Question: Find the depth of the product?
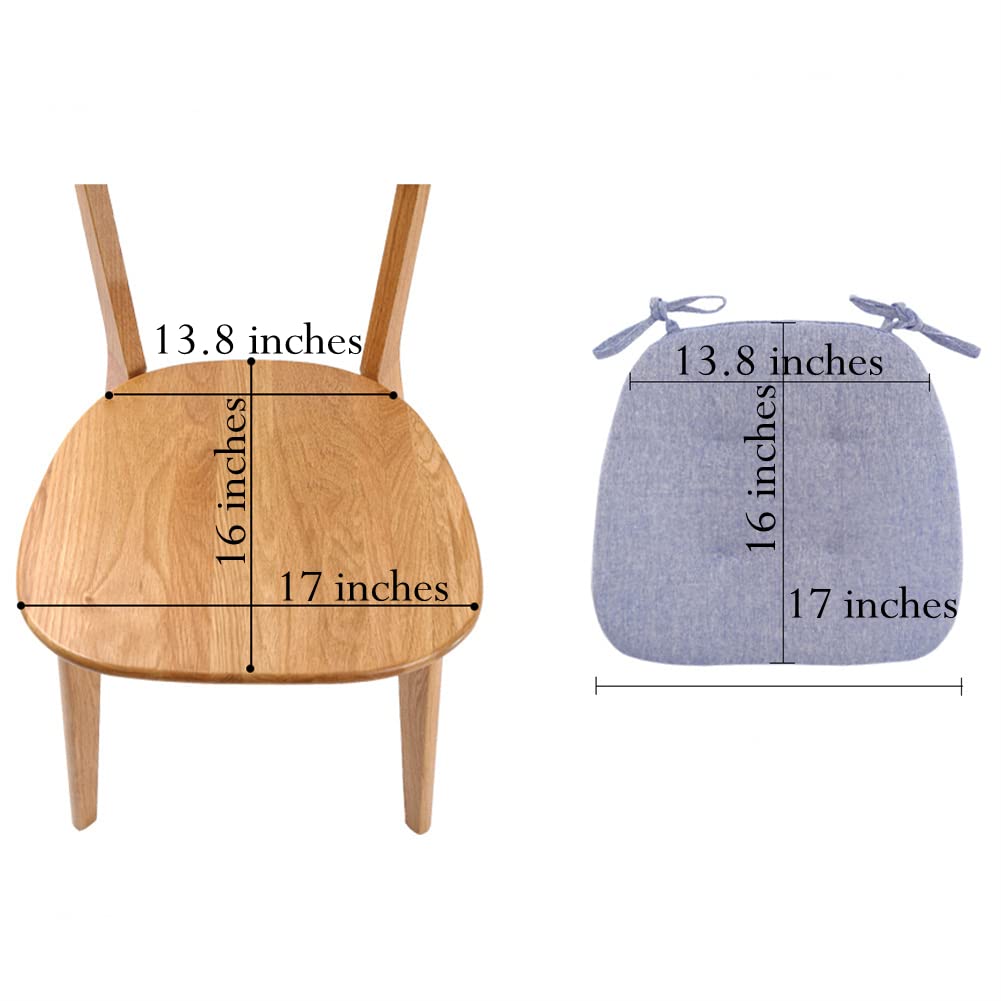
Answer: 17.0 inch